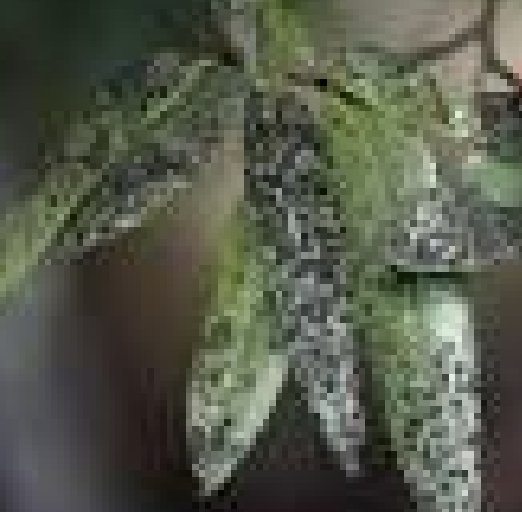
Label: sooty_mold